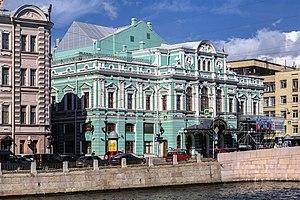
Le Grand Théâtre dramatique Tovstonogov, anciennement théâtre Gorki, est une salle de spectacles créée en 1919 à Saint-Pétersbourg. Son directeur artistique depuis 2013 est Andreï Mogoutchi.
Saint-Pétersbourg /sɛ̃.pe.tɛʁs.buʁ/ est la deuxième plus grande ville de Russie par sa population, avec 5 281 579 habitants en 2017, après la capitale Moscou. Saint-Pétersbourg a le statut de ville d'importance fédérale. La ville est enclavée dans l'oblast de Léningrad, mais en est administrativement indépendante. Elle est située dans le Nord-Ouest du pays sur le delta de la Neva, au fond du golfe de Finlande, un espace maritime de la mer Baltique. Capitale de l'Empire russe de 1712 jusqu'en mars 1917, ainsi que de la Russie dirigée par les deux gouvernements provisoires entre mars et octobre 1917, Saint-Pétersbourg a conservé de cette époque un ensemble architectural unique. Deuxième port russe sur la mer Baltique après Primorsk, c'est aussi un centre majeur de l'industrie, de la recherche et de l'enseignement russe ainsi qu'un important centre culturel européen. Saint-Pétersbourg est la deuxième ville d'Europe par sa superficie et la cinquième par sa population.